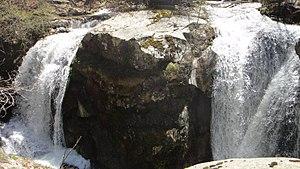
Cascade du Cady à environ deux heures de marches de Casteil
Le Cady est une rivière française des Pyrénées-Orientales et un affluent de la Têt, fleuve côtier.